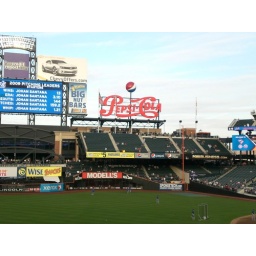
Our seats were 7 rows back from the SpongeTech sign in the right field corner.